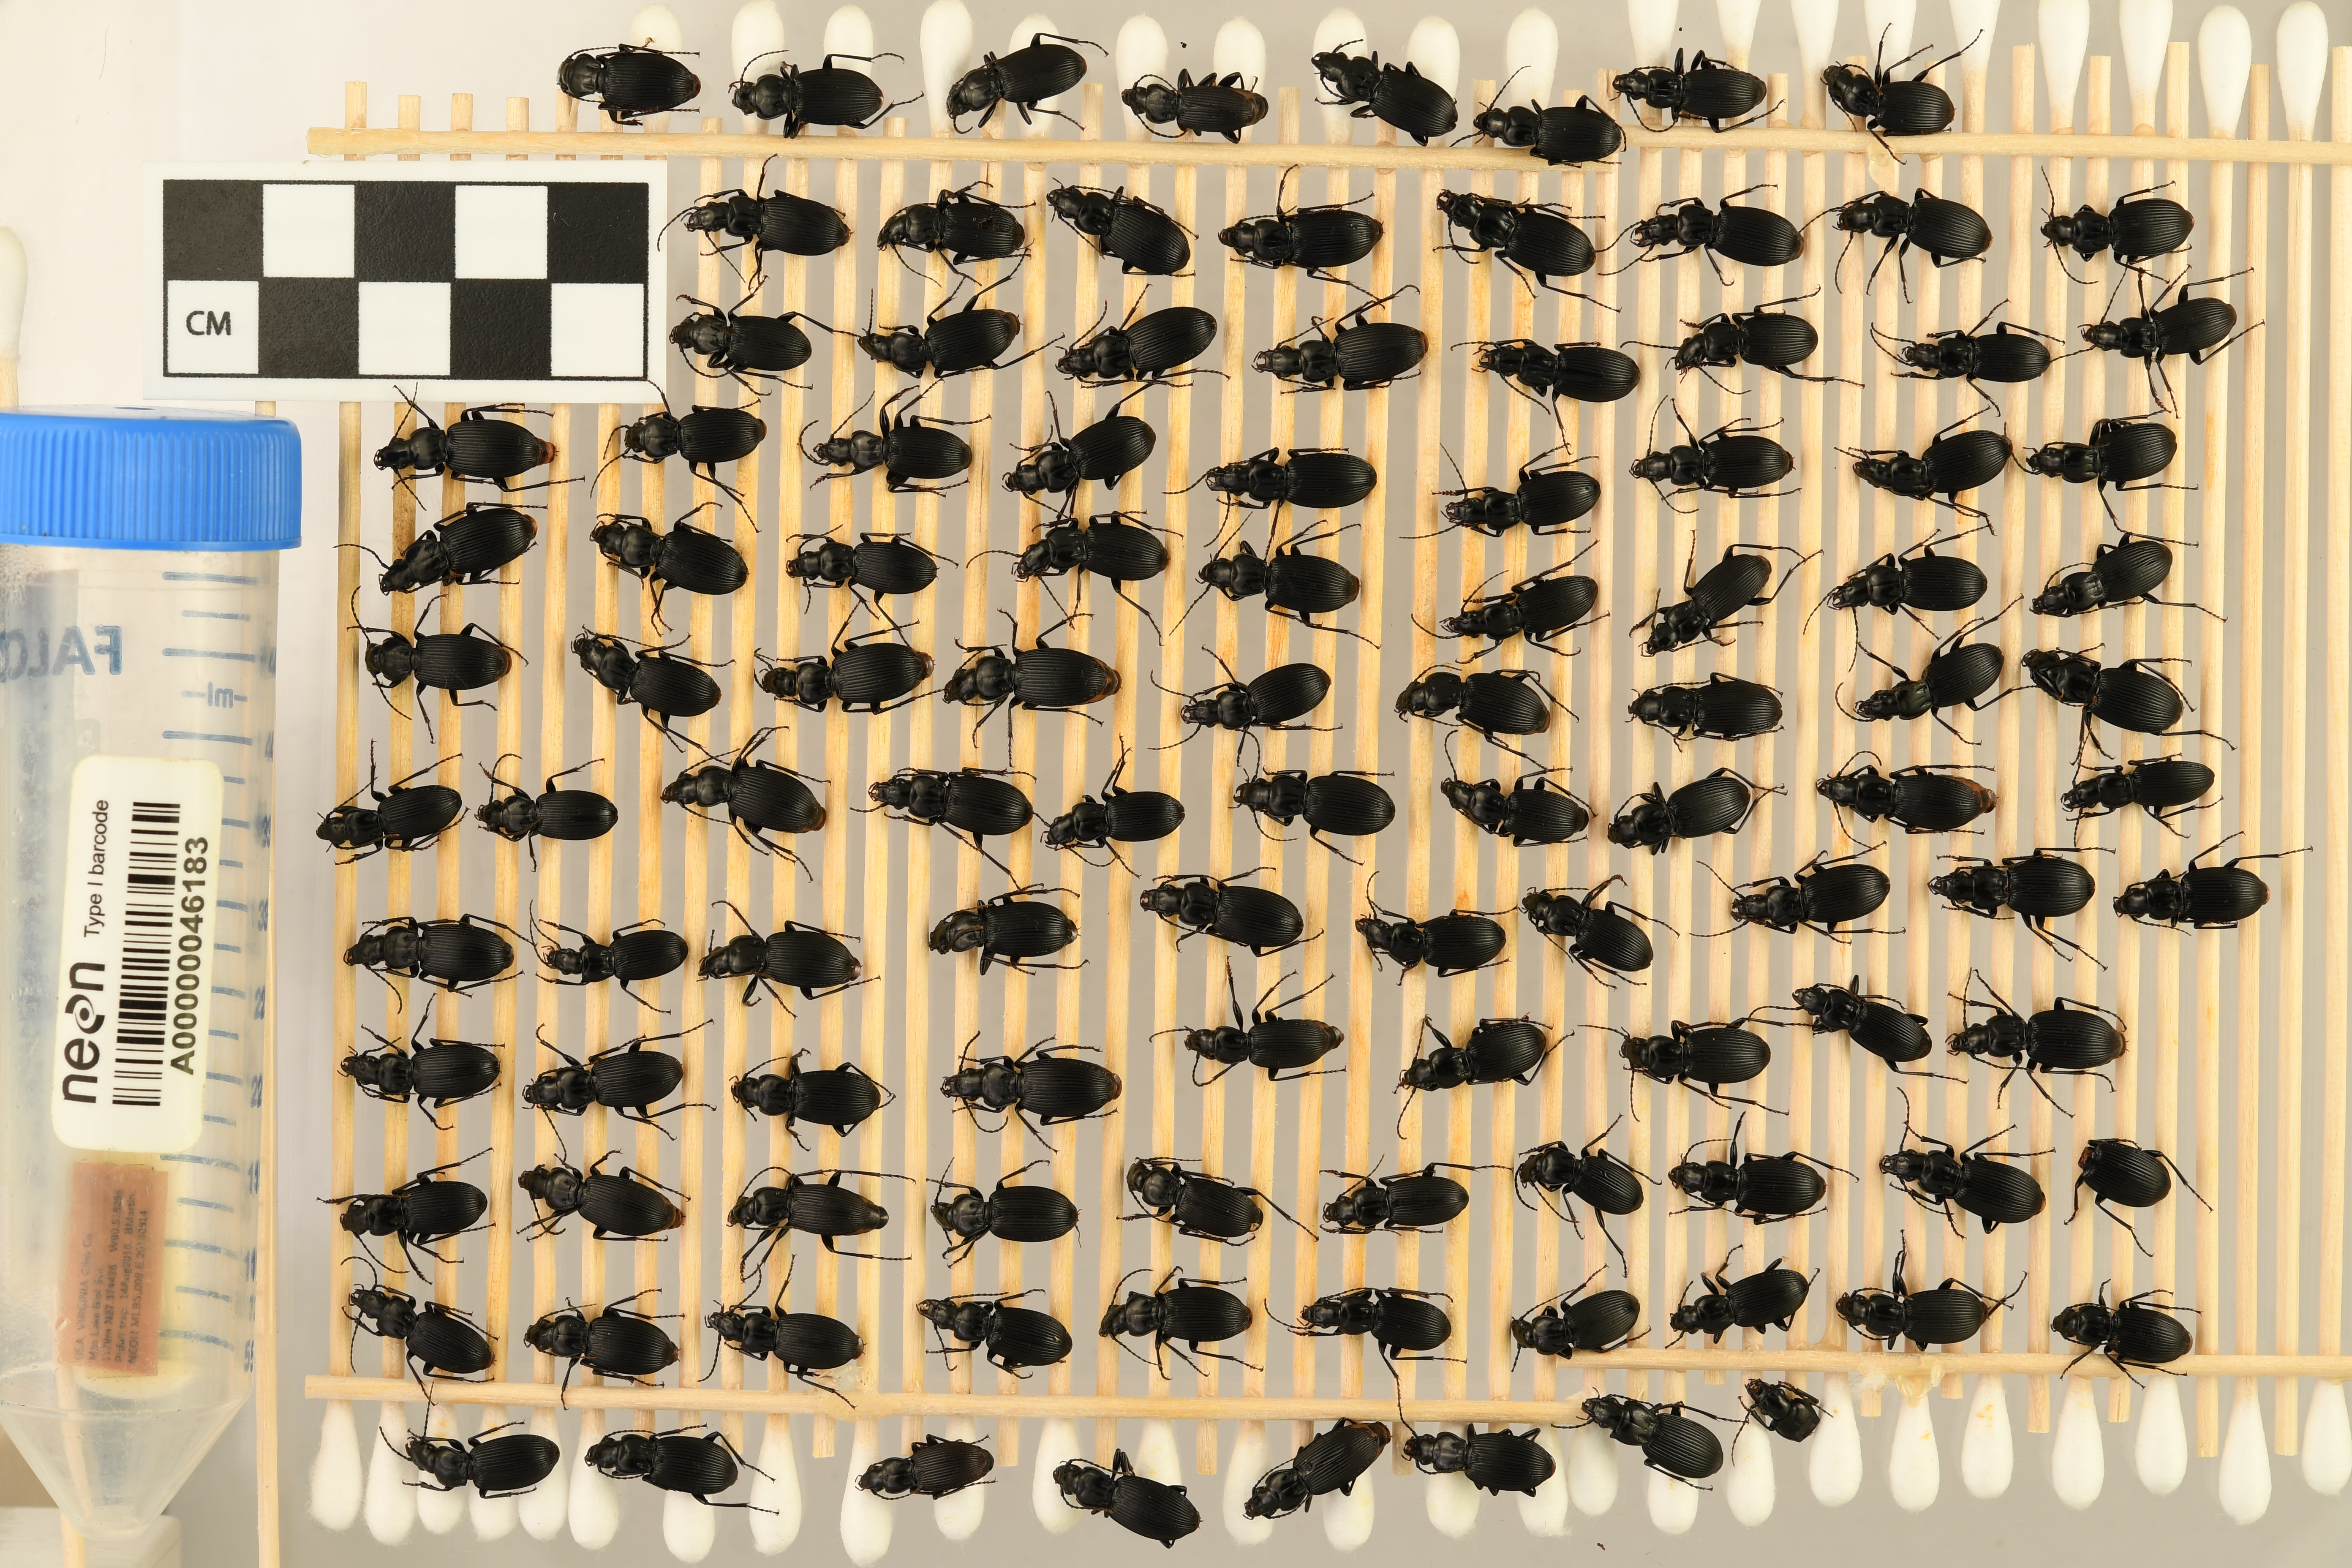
Pterostichus lachrymosus — Mountain Lake Biological Station NEON, plot MLBS_009. Beetle 33, ElytraLength: 0.719 cm (lying flat: Yes)

Pterostichus lachrymosus — Mountain Lake Biological Station NEON, plot MLBS_009. Beetle 33, ElytraWidth: 0.4432 cm (lying flat: Yes)

Pterostichus lachrymosus — Mountain Lake Biological Station NEON, plot MLBS_009. Beetle 34, ElytraLength: 0.8668 cm (lying flat: Yes)

Pterostichus lachrymosus — Mountain Lake Biological Station NEON, plot MLBS_009. Beetle 34, ElytraWidth: 0.4378 cm (lying flat: Yes)

Pterostichus lachrymosus — Mountain Lake Biological Station NEON, plot MLBS_009. Beetle 35, ElytraLength: 0.8241 cm (lying flat: Yes)

Pterostichus lachrymosus — Mountain Lake Biological Station NEON, plot MLBS_009. Beetle 35, ElytraWidth: 0.4312 cm (lying flat: Yes)

Pterostichus lachrymosus — Mountain Lake Biological Station NEON, plot MLBS_009. Beetle 36, ElytraLength: 0.7825 cm (lying flat: Yes)

Pterostichus lachrymosus — Mountain Lake Biological Station NEON, plot MLBS_009. Beetle 36, ElytraWidth: 0.3827 cm (lying flat: Yes)

Pterostichus lachrymosus — Mountain Lake Biological Station NEON, plot MLBS_009. Beetle 37, ElytraLength: 0.7368 cm (lying flat: Yes)

Pterostichus lachrymosus — Mountain Lake Biological Station NEON, plot MLBS_009. Beetle 37, ElytraWidth: 0.4074 cm (lying flat: Yes)

Pterostichus lachrymosus — Mountain Lake Biological Station NEON, plot MLBS_009. Beetle 38, ElytraLength: 0.807 cm (lying flat: Yes)

Pterostichus lachrymosus — Mountain Lake Biological Station NEON, plot MLBS_009. Beetle 38, ElytraWidth: 0.4199 cm (lying flat: Yes)

Pterostichus lachrymosus — Mountain Lake Biological Station NEON, plot MLBS_009. Beetle 39, ElytraLength: 0.7817 cm (lying flat: Yes)

Pterostichus lachrymosus — Mountain Lake Biological Station NEON, plot MLBS_009. Beetle 39, ElytraWidth: 0.3439 cm (lying flat: Yes)

Pterostichus lachrymosus — Mountain Lake Biological Station NEON, plot MLBS_009. Beetle 40, ElytraLength: 0.758 cm (lying flat: Yes)

Pterostichus lachrymosus — Mountain Lake Biological Station NEON, plot MLBS_009. Beetle 40, ElytraWidth: 0.3509 cm (lying flat: Yes)

Pterostichus lachrymosus — Mountain Lake Biological Station NEON, plot MLBS_009. Beetle 41, ElytraLength: 0.7655 cm (lying flat: Yes)

Pterostichus lachrymosus — Mountain Lake Biological Station NEON, plot MLBS_009. Beetle 41, ElytraWidth: 0.3829 cm (lying flat: Yes)

Pterostichus lachrymosus — Mountain Lake Biological Station NEON, plot MLBS_009. Beetle 42, ElytraLength: 0.7346 cm (lying flat: Yes)

Pterostichus lachrymosus — Mountain Lake Biological Station NEON, plot MLBS_009. Beetle 42, ElytraWidth: 0.4104 cm (lying flat: Yes)

Pterostichus lachrymosus — Mountain Lake Biological Station NEON, plot MLBS_009. Beetle 43, ElytraLength: 0.8403 cm (lying flat: Yes)

Pterostichus lachrymosus — Mountain Lake Biological Station NEON, plot MLBS_009. Beetle 43, ElytraWidth: 0.3829 cm (lying flat: Yes)

Pterostichus lachrymosus — Mountain Lake Biological Station NEON, plot MLBS_009. Beetle 44, ElytraLength: 0.8235 cm (lying flat: Yes)

Pterostichus lachrymosus — Mountain Lake Biological Station NEON, plot MLBS_009. Beetle 44, ElytraWidth: 0.3803 cm (lying flat: Yes)

Pterostichus lachrymosus — Mountain Lake Biological Station NEON, plot MLBS_009. Beetle 45, ElytraLength: 0.8363 cm (lying flat: Yes)

Pterostichus lachrymosus — Mountain Lake Biological Station NEON, plot MLBS_009. Beetle 45, ElytraWidth: 0.3923 cm (lying flat: Yes)

Pterostichus lachrymosus — Mountain Lake Biological Station NEON, plot MLBS_009. Beetle 46, ElytraLength: 0.8642 cm (lying flat: Yes)

Pterostichus lachrymosus — Mountain Lake Biological Station NEON, plot MLBS_009. Beetle 46, ElytraWidth: 0.4076 cm (lying flat: Yes)

Pterostichus lachrymosus — Mountain Lake Biological Station NEON, plot MLBS_009. Beetle 47, ElytraLength: 0.7773 cm (lying flat: Yes)

Pterostichus lachrymosus — Mountain Lake Biological Station NEON, plot MLBS_009. Beetle 47, ElytraWidth: 0.3554 cm (lying flat: Yes)

Pterostichus lachrymosus — Mountain Lake Biological Station NEON, plot MLBS_009. Beetle 48, ElytraLength: 0.7936 cm (lying flat: Yes)

Pterostichus lachrymosus — Mountain Lake Biological Station NEON, plot MLBS_009. Beetle 48, ElytraWidth: 0.4141 cm (lying flat: Yes)

Pterostichus lachrymosus — Mountain Lake Biological Station NEON, plot MLBS_009. Beetle 49, ElytraLength: 0.8272 cm (lying flat: Yes)

Pterostichus lachrymosus — Mountain Lake Biological Station NEON, plot MLBS_009. Beetle 49, ElytraWidth: 0.3952 cm (lying flat: Yes)

Pterostichus lachrymosus — Mountain Lake Biological Station NEON, plot MLBS_009. Beetle 50, ElytraLength: 0.7567 cm (lying flat: Yes)

Pterostichus lachrymosus — Mountain Lake Biological Station NEON, plot MLBS_009. Beetle 50, ElytraWidth: 0.3921 cm (lying flat: Yes)

Pterostichus lachrymosus — Mountain Lake Biological Station NEON, plot MLBS_009. Beetle 51, ElytraLength: 0.7936 cm (lying flat: Yes)

Pterostichus lachrymosus — Mountain Lake Biological Station NEON, plot MLBS_009. Beetle 51, ElytraWidth: 0.4647 cm (lying flat: Yes)

Pterostichus lachrymosus — Mountain Lake Biological Station NEON, plot MLBS_009. Beetle 52, ElytraLength: 0.7733 cm (lying flat: Yes)

Pterostichus lachrymosus — Mountain Lake Biological Station NEON, plot MLBS_009. Beetle 52, ElytraWidth: 0.3476 cm (lying flat: Yes)

Pterostichus lachrymosus — Mountain Lake Biological Station NEON, plot MLBS_009. Beetle 53, ElytraLength: 0.7777 cm (lying flat: Yes)

Pterostichus lachrymosus — Mountain Lake Biological Station NEON, plot MLBS_009. Beetle 53, ElytraWidth: 0.3703 cm (lying flat: Yes)

Pterostichus lachrymosus — Mountain Lake Biological Station NEON, plot MLBS_009. Beetle 54, ElytraLength: 0.8554 cm (lying flat: Yes)

Pterostichus lachrymosus — Mountain Lake Biological Station NEON, plot MLBS_009. Beetle 54, ElytraWidth: 0.4411 cm (lying flat: Yes)

Pterostichus lachrymosus — Mountain Lake Biological Station NEON, plot MLBS_009. Beetle 55, ElytraLength: 0.8016 cm (lying flat: Yes)

Pterostichus lachrymosus — Mountain Lake Biological Station NEON, plot MLBS_009. Beetle 55, ElytraWidth: 0.3998 cm (lying flat: Yes)

Pterostichus lachrymosus — Mountain Lake Biological Station NEON, plot MLBS_009. Beetle 56, ElytraLength: 0.7321 cm (lying flat: Yes)

Pterostichus lachrymosus — Mountain Lake Biological Station NEON, plot MLBS_009. Beetle 56, ElytraWidth: 0.3835 cm (lying flat: Yes)

Pterostichus lachrymosus — Mountain Lake Biological Station NEON, plot MLBS_009. Beetle 57, ElytraLength: 0.8363 cm (lying flat: Yes)

Pterostichus lachrymosus — Mountain Lake Biological Station NEON, plot MLBS_009. Beetle 57, ElytraWidth: 0.4349 cm (lying flat: Yes)

Pterostichus lachrymosus — Mountain Lake Biological Station NEON, plot MLBS_009. Beetle 58, ElytraLength: 0.7368 cm (lying flat: Yes)

Pterostichus lachrymosus — Mountain Lake Biological Station NEON, plot MLBS_009. Beetle 58, ElytraWidth: 0.3845 cm (lying flat: Yes)

Pterostichus lachrymosus — Mountain Lake Biological Station NEON, plot MLBS_009. Beetle 59, ElytraLength: 0.7574 cm (lying flat: Yes)

Pterostichus lachrymosus — Mountain Lake Biological Station NEON, plot MLBS_009. Beetle 59, ElytraWidth: 0.4061 cm (lying flat: Yes)

Pterostichus lachrymosus — Mountain Lake Biological Station NEON, plot MLBS_009. Beetle 60, ElytraLength: 0.8048 cm (lying flat: Yes)

Pterostichus lachrymosus — Mountain Lake Biological Station NEON, plot MLBS_009. Beetle 60, ElytraWidth: 0.3582 cm (lying flat: Yes)

Pterostichus lachrymosus — Mountain Lake Biological Station NEON, plot MLBS_009. Beetle 61, ElytraLength: 0.7631 cm (lying flat: Yes)

Pterostichus lachrymosus — Mountain Lake Biological Station NEON, plot MLBS_009. Beetle 61, ElytraWidth: 0.3369 cm (lying flat: Yes)

Pterostichus lachrymosus — Mountain Lake Biological Station NEON, plot MLBS_009. Beetle 62, ElytraLength: 0.7925 cm (lying flat: Yes)

Pterostichus lachrymosus — Mountain Lake Biological Station NEON, plot MLBS_009. Beetle 62, ElytraWidth: 0.3952 cm (lying flat: Yes)

Pterostichus lachrymosus — Mountain Lake Biological Station NEON, plot MLBS_009. Beetle 63, ElytraLength: 0.7045 cm (lying flat: Yes)

Pterostichus lachrymosus — Mountain Lake Biological Station NEON, plot MLBS_009. Beetle 63, ElytraWidth: 0.3777 cm (lying flat: Yes)

Pterostichus lachrymosus — Mountain Lake Biological Station NEON, plot MLBS_009. Beetle 64, ElytraLength: 0.8345 cm (lying flat: Yes)

Pterostichus lachrymosus — Mountain Lake Biological Station NEON, plot MLBS_009. Beetle 64, ElytraWidth: 0.4199 cm (lying flat: Yes)